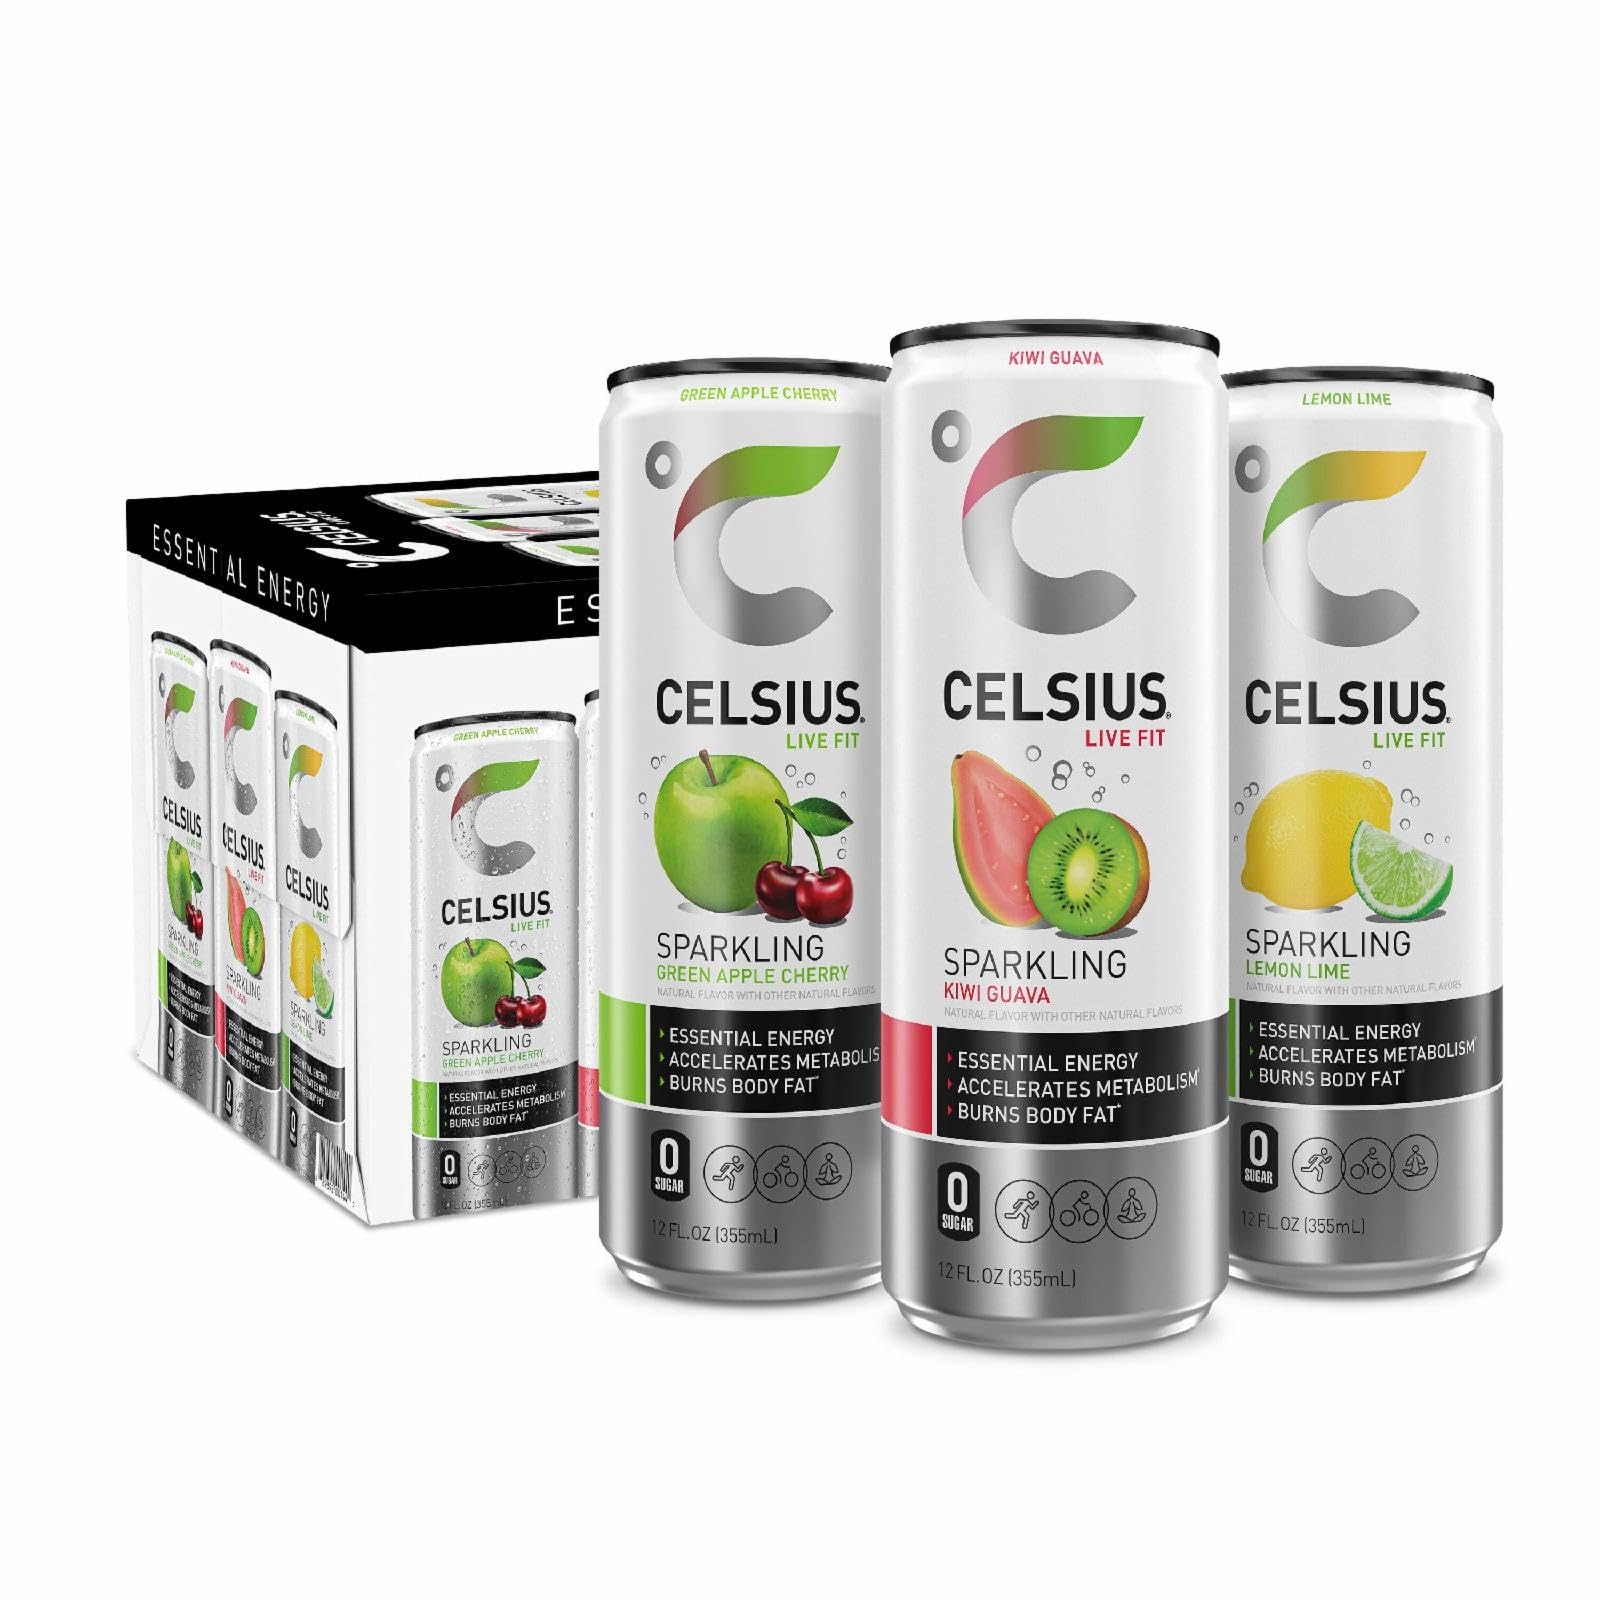
Item Name: Celsius Splash 12oz 12pk Variety Pack
Bullet Point: Celsius Splash 12oz 12pk Variety Pack
Value: 144.0
Unit: Fl Oz

Price: 19.99